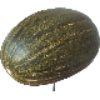
Label: Melon Piel de Sapo 1